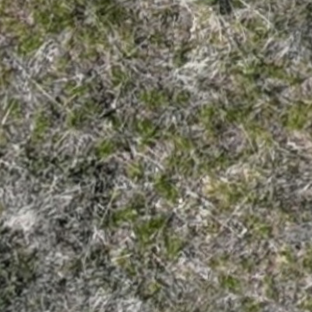
Month: may